1983 Southwestern Apaches football team

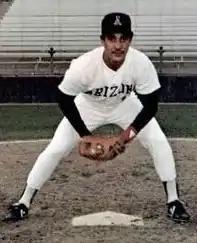
Tommy Hinzo quit the football team ahead of his would-be sophomore season to focus on baseball.

Southwestern lost a majority of its starters from the previous season for a variety of reasons, including graduation, injuries, marriage, and military service. Notably, second-team all-conference running back Tommy Hinzo quit the team to focus on baseball. He went on to sign with Arizona, where he won a national title in 1986, and was selected four different times in the MLB draft before finally signing with the Cleveland Indians.